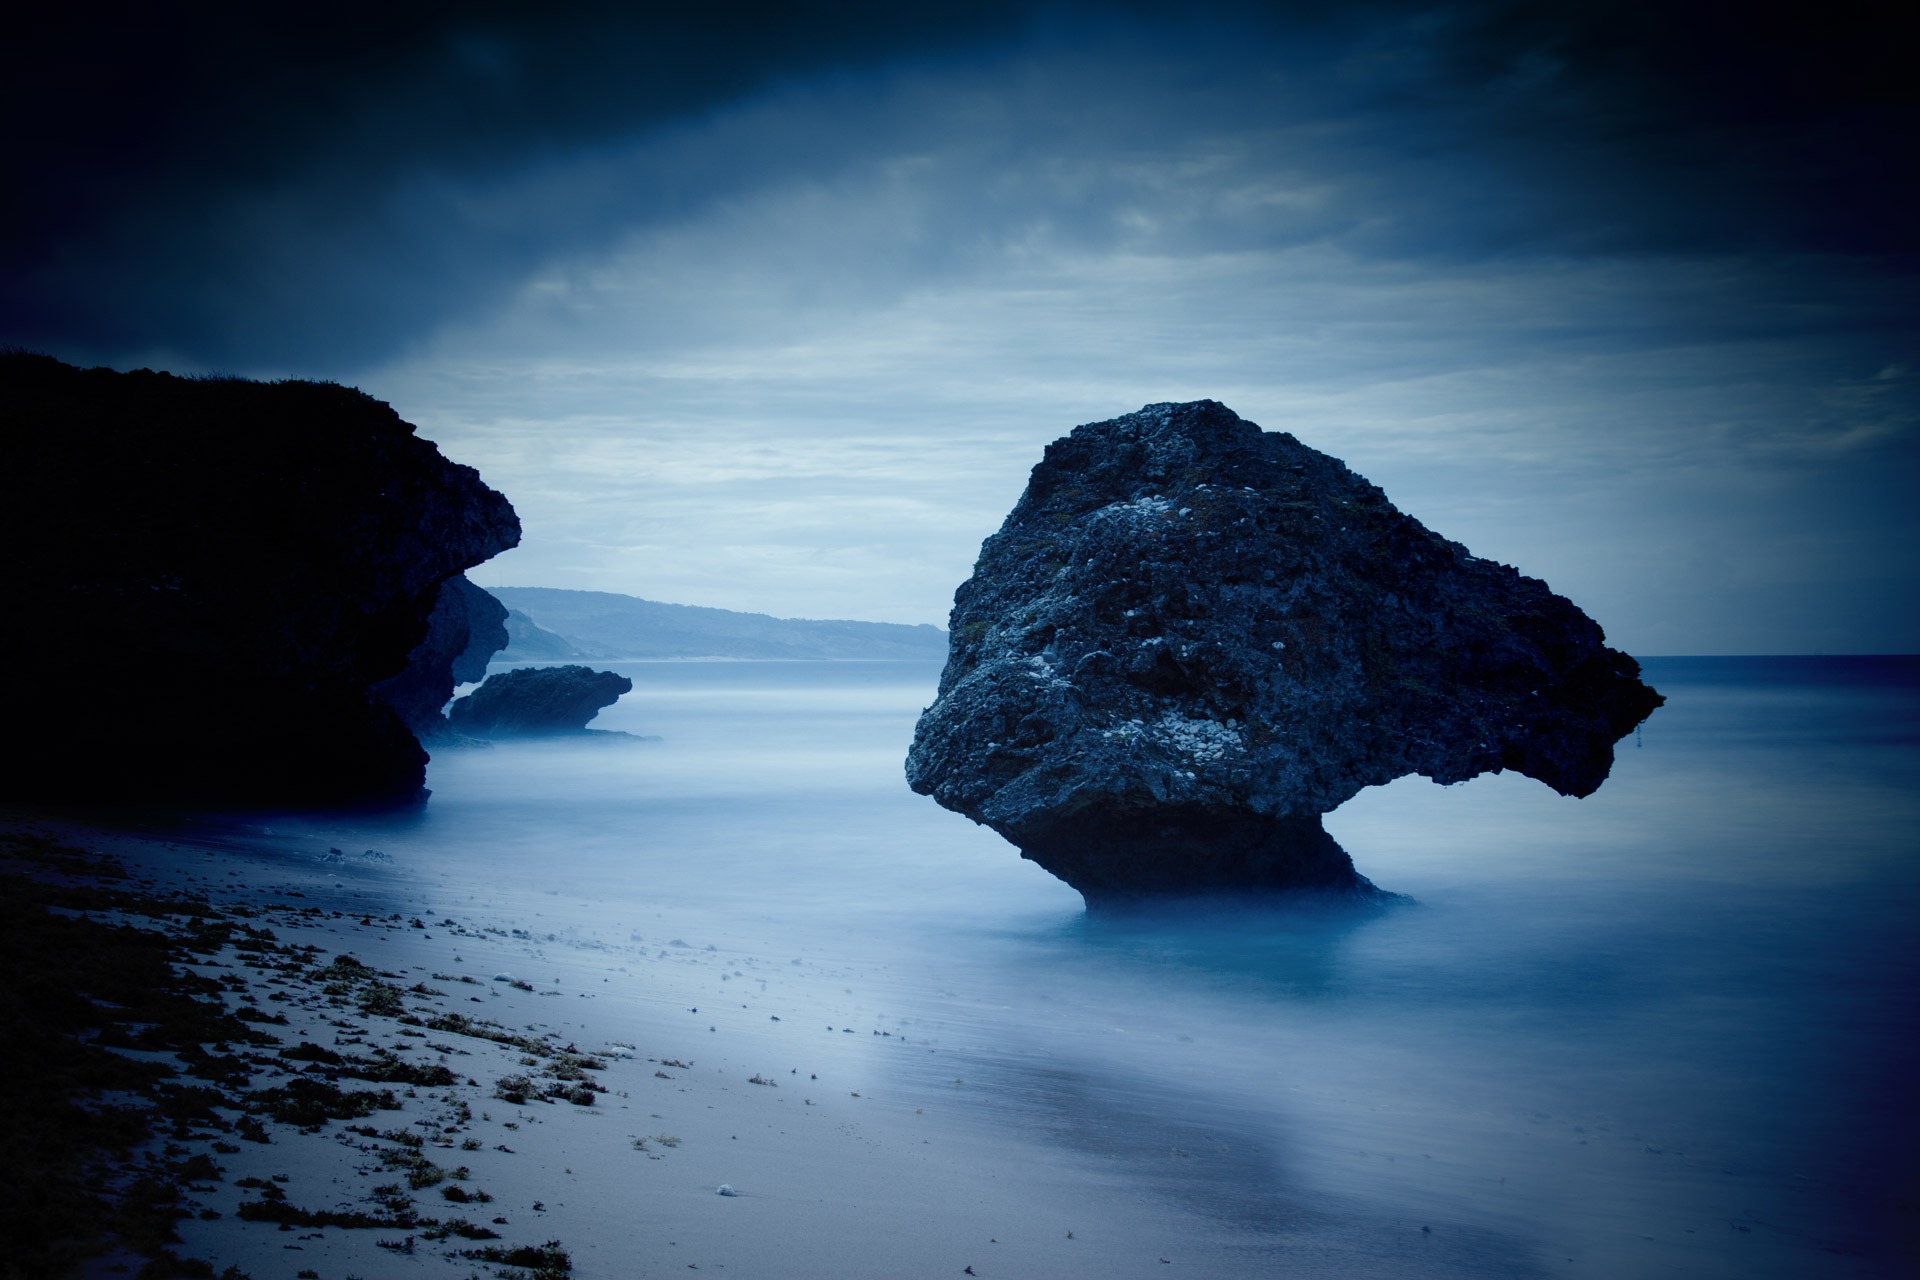
beach, sea, coast, water, nature, rock, ocean, horizon, light, cloud, sky, sunrise, sunset, sunlight, shore, wave, dawn, atmosphere, stone, dusk, ice, evening, reflection, bay, darkness, blue, material, moonlight, dramatic, caribbean, barbados, wind wave, bathsheba